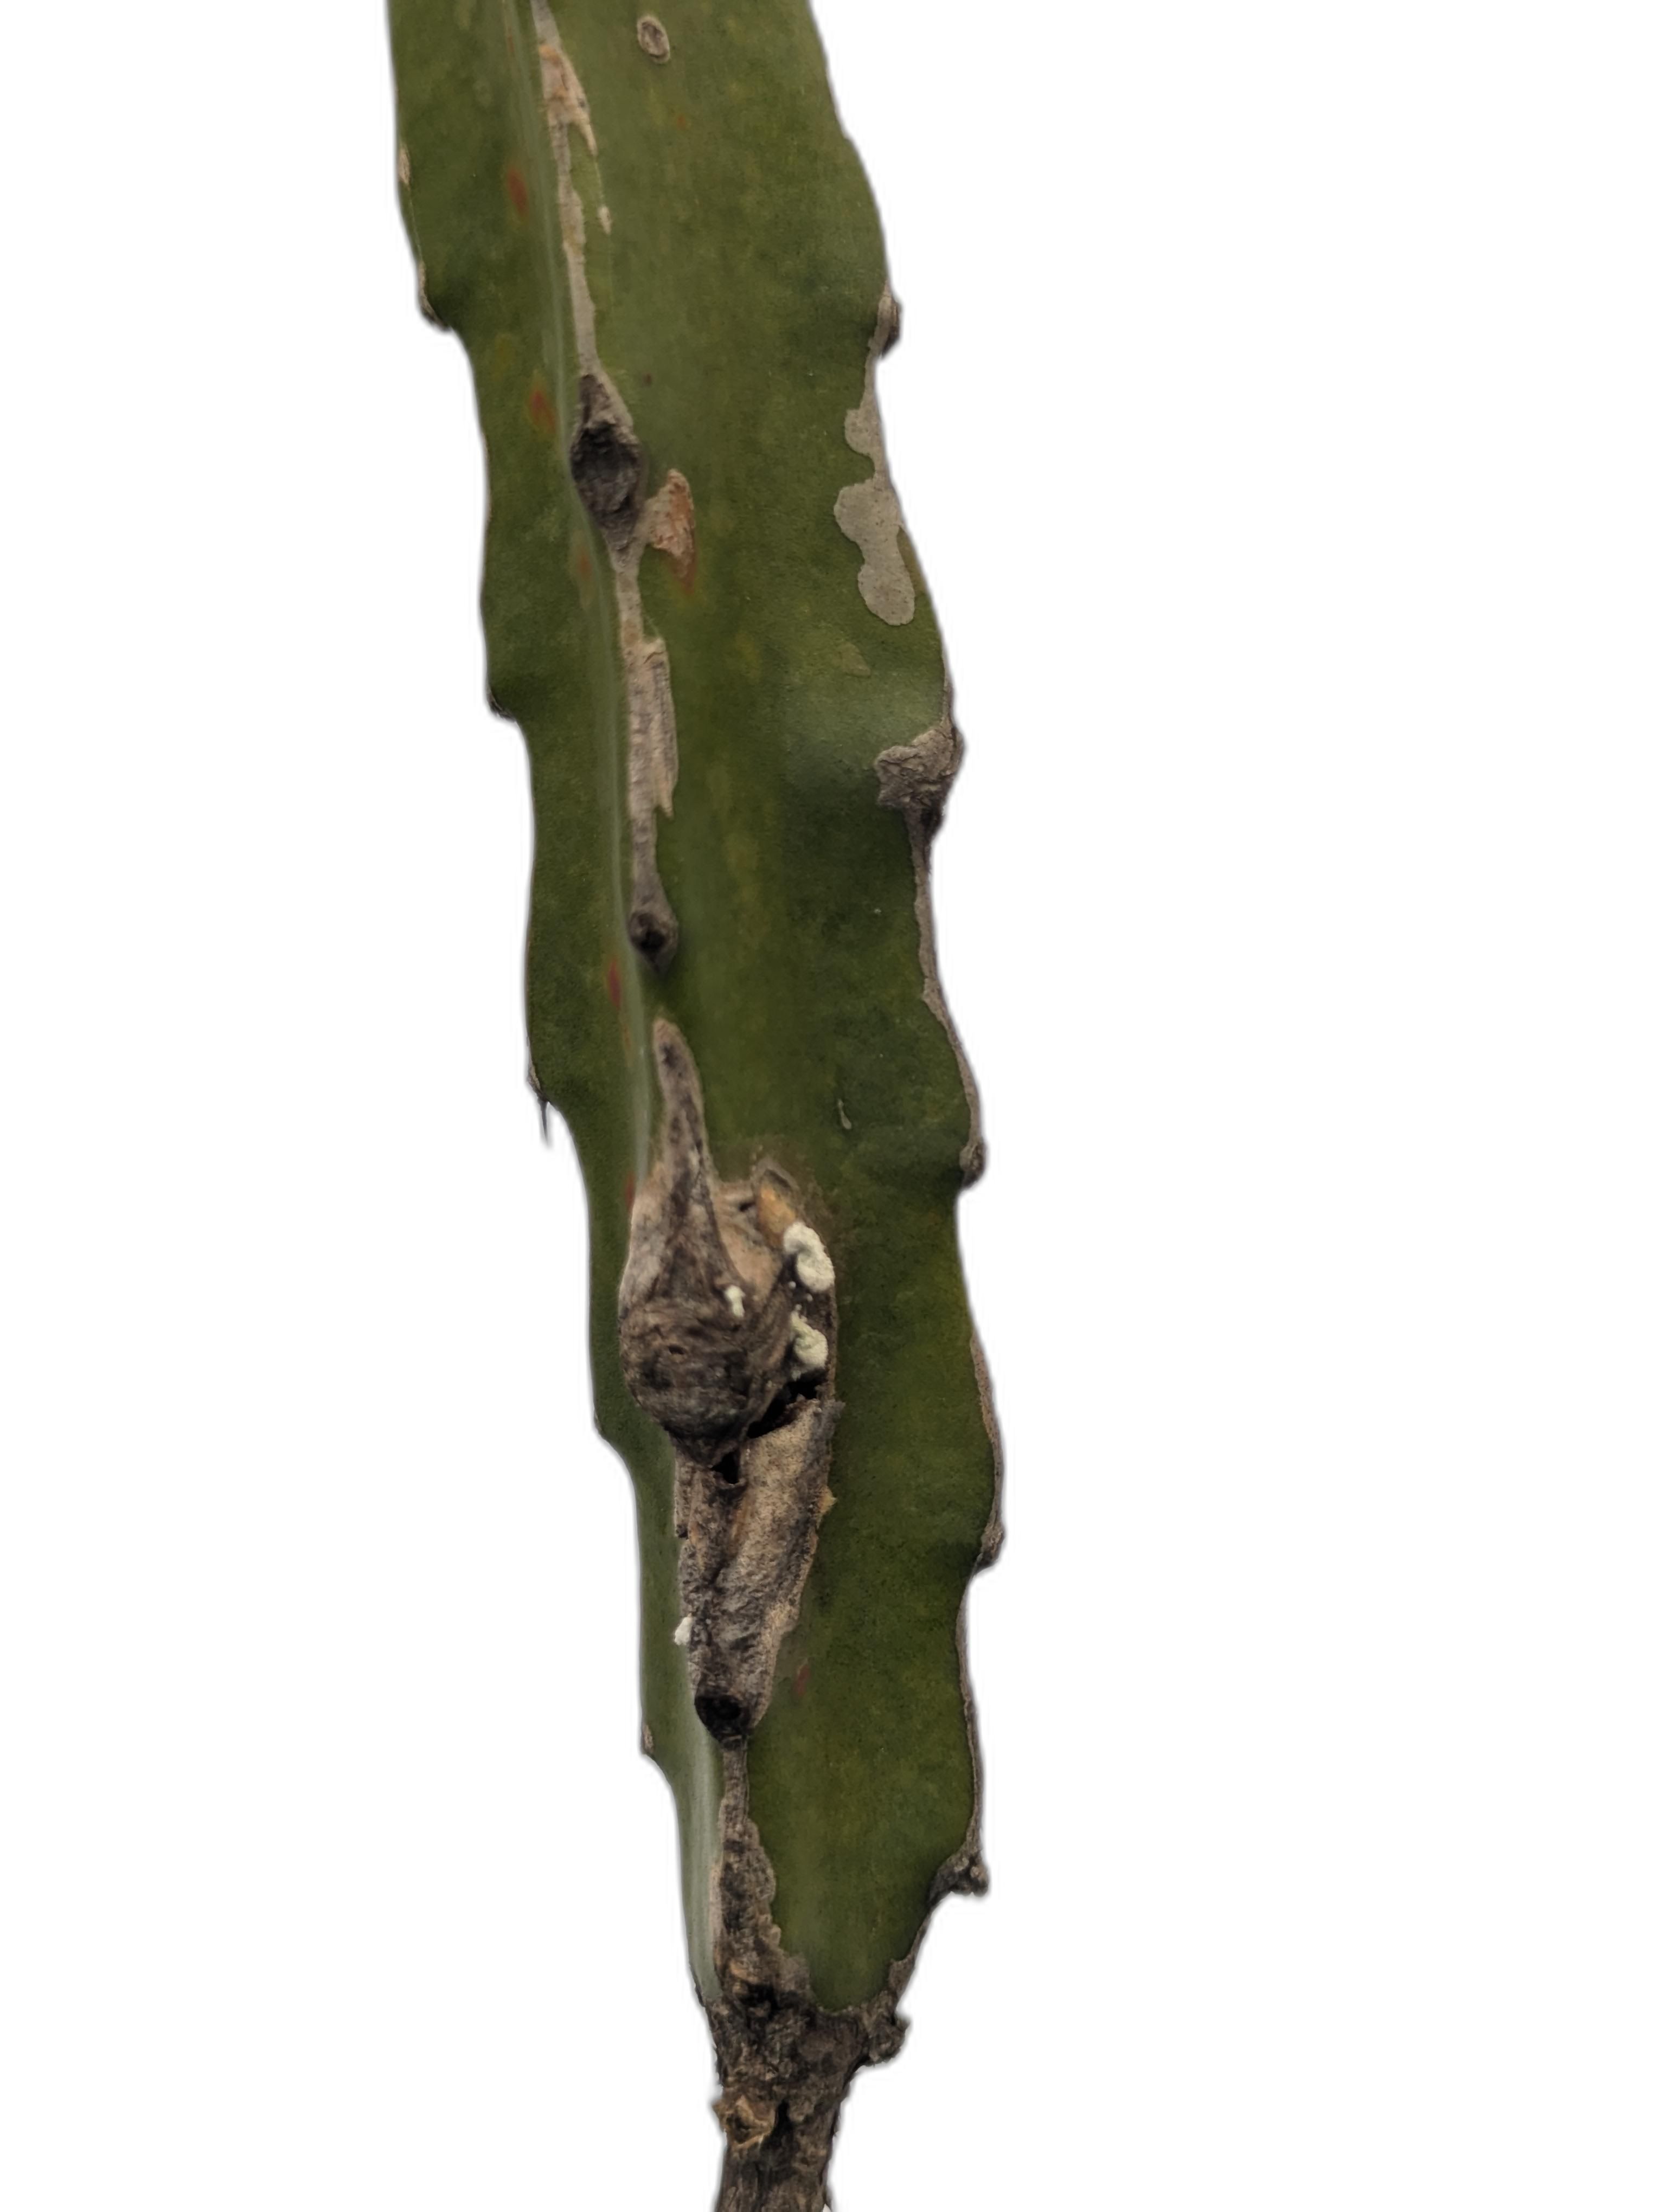
Label: Good leaf